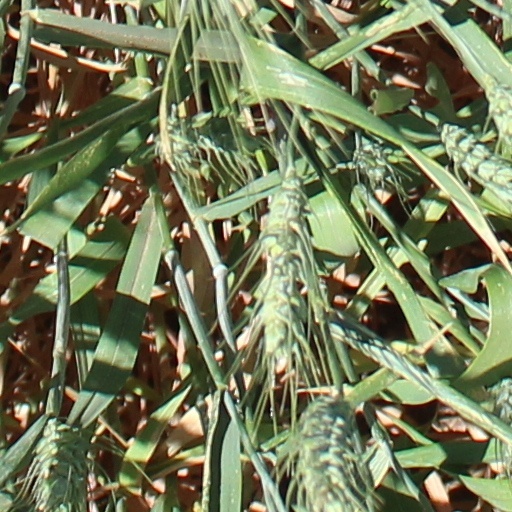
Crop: wheat